Sican culture

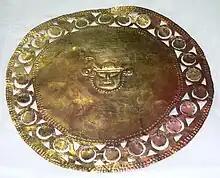
Gold disc ornament

The Sican (also Sicán) culture is the name that archaeologist Izumi Shimada gave to the culture that inhabited what is now the north coast of Peru between about 750 and 1375 CE. According to Shimada, "Sican" means "temple of the Moon". The Sican culture is also referred to as Lambayeque culture, after the name of the region in Peru. It succeeded the Moche culture. There is still controversy among archeologists and anthropologists over whether the two are separate cultures. The Sican culture is divided into three major periods based on cultural changes as evidenced in archeological artifacts.